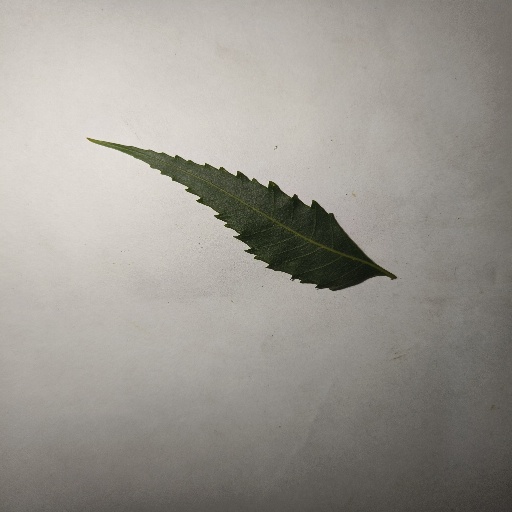
Species: Neem
Leaf condition: Healthy Leaf